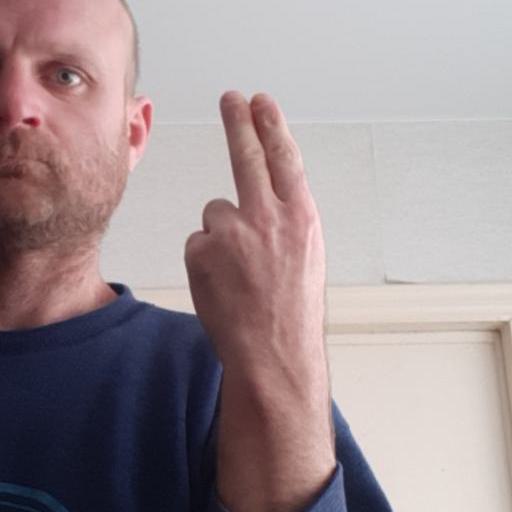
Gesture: two_up_inverted